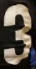
Number: 3